Richard Butler (author)

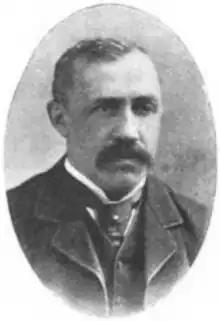
In "The Sketch", 24 July 1895

Richard William Butler (21 May 1844 – 21 December 1928) was a British dramatist and editor of "The Referee" magazine in the late Victorian period.